Spinning Gold

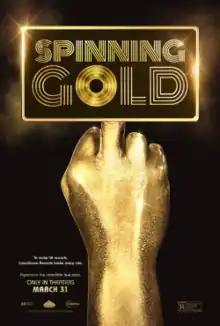
Theatrical release poster, with the title covering up the obscene gesture

Spinning Gold is a 2023 American biographical drama film written and directed by Timothy Scott Bogart. It is based on the life of his father, Casablanca Records founder Neil Bogart.